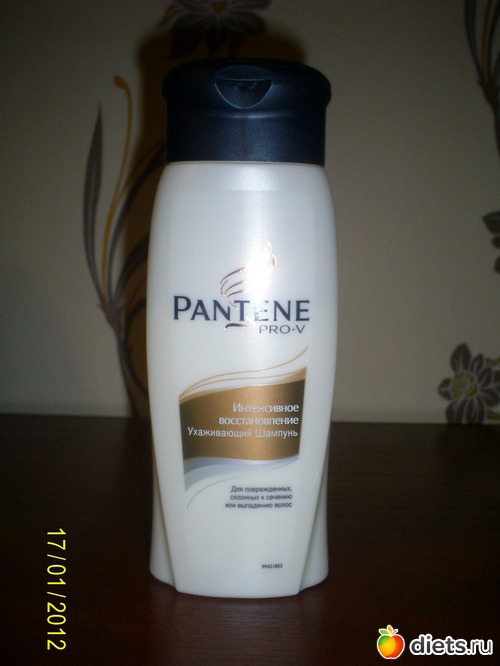
Waste category: plastic